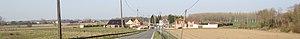
Vue panoramique de Billy-Berclau
Billy-Berclau est une commune française située dans le département du Pas-de-Calais en région Hauts-de-France